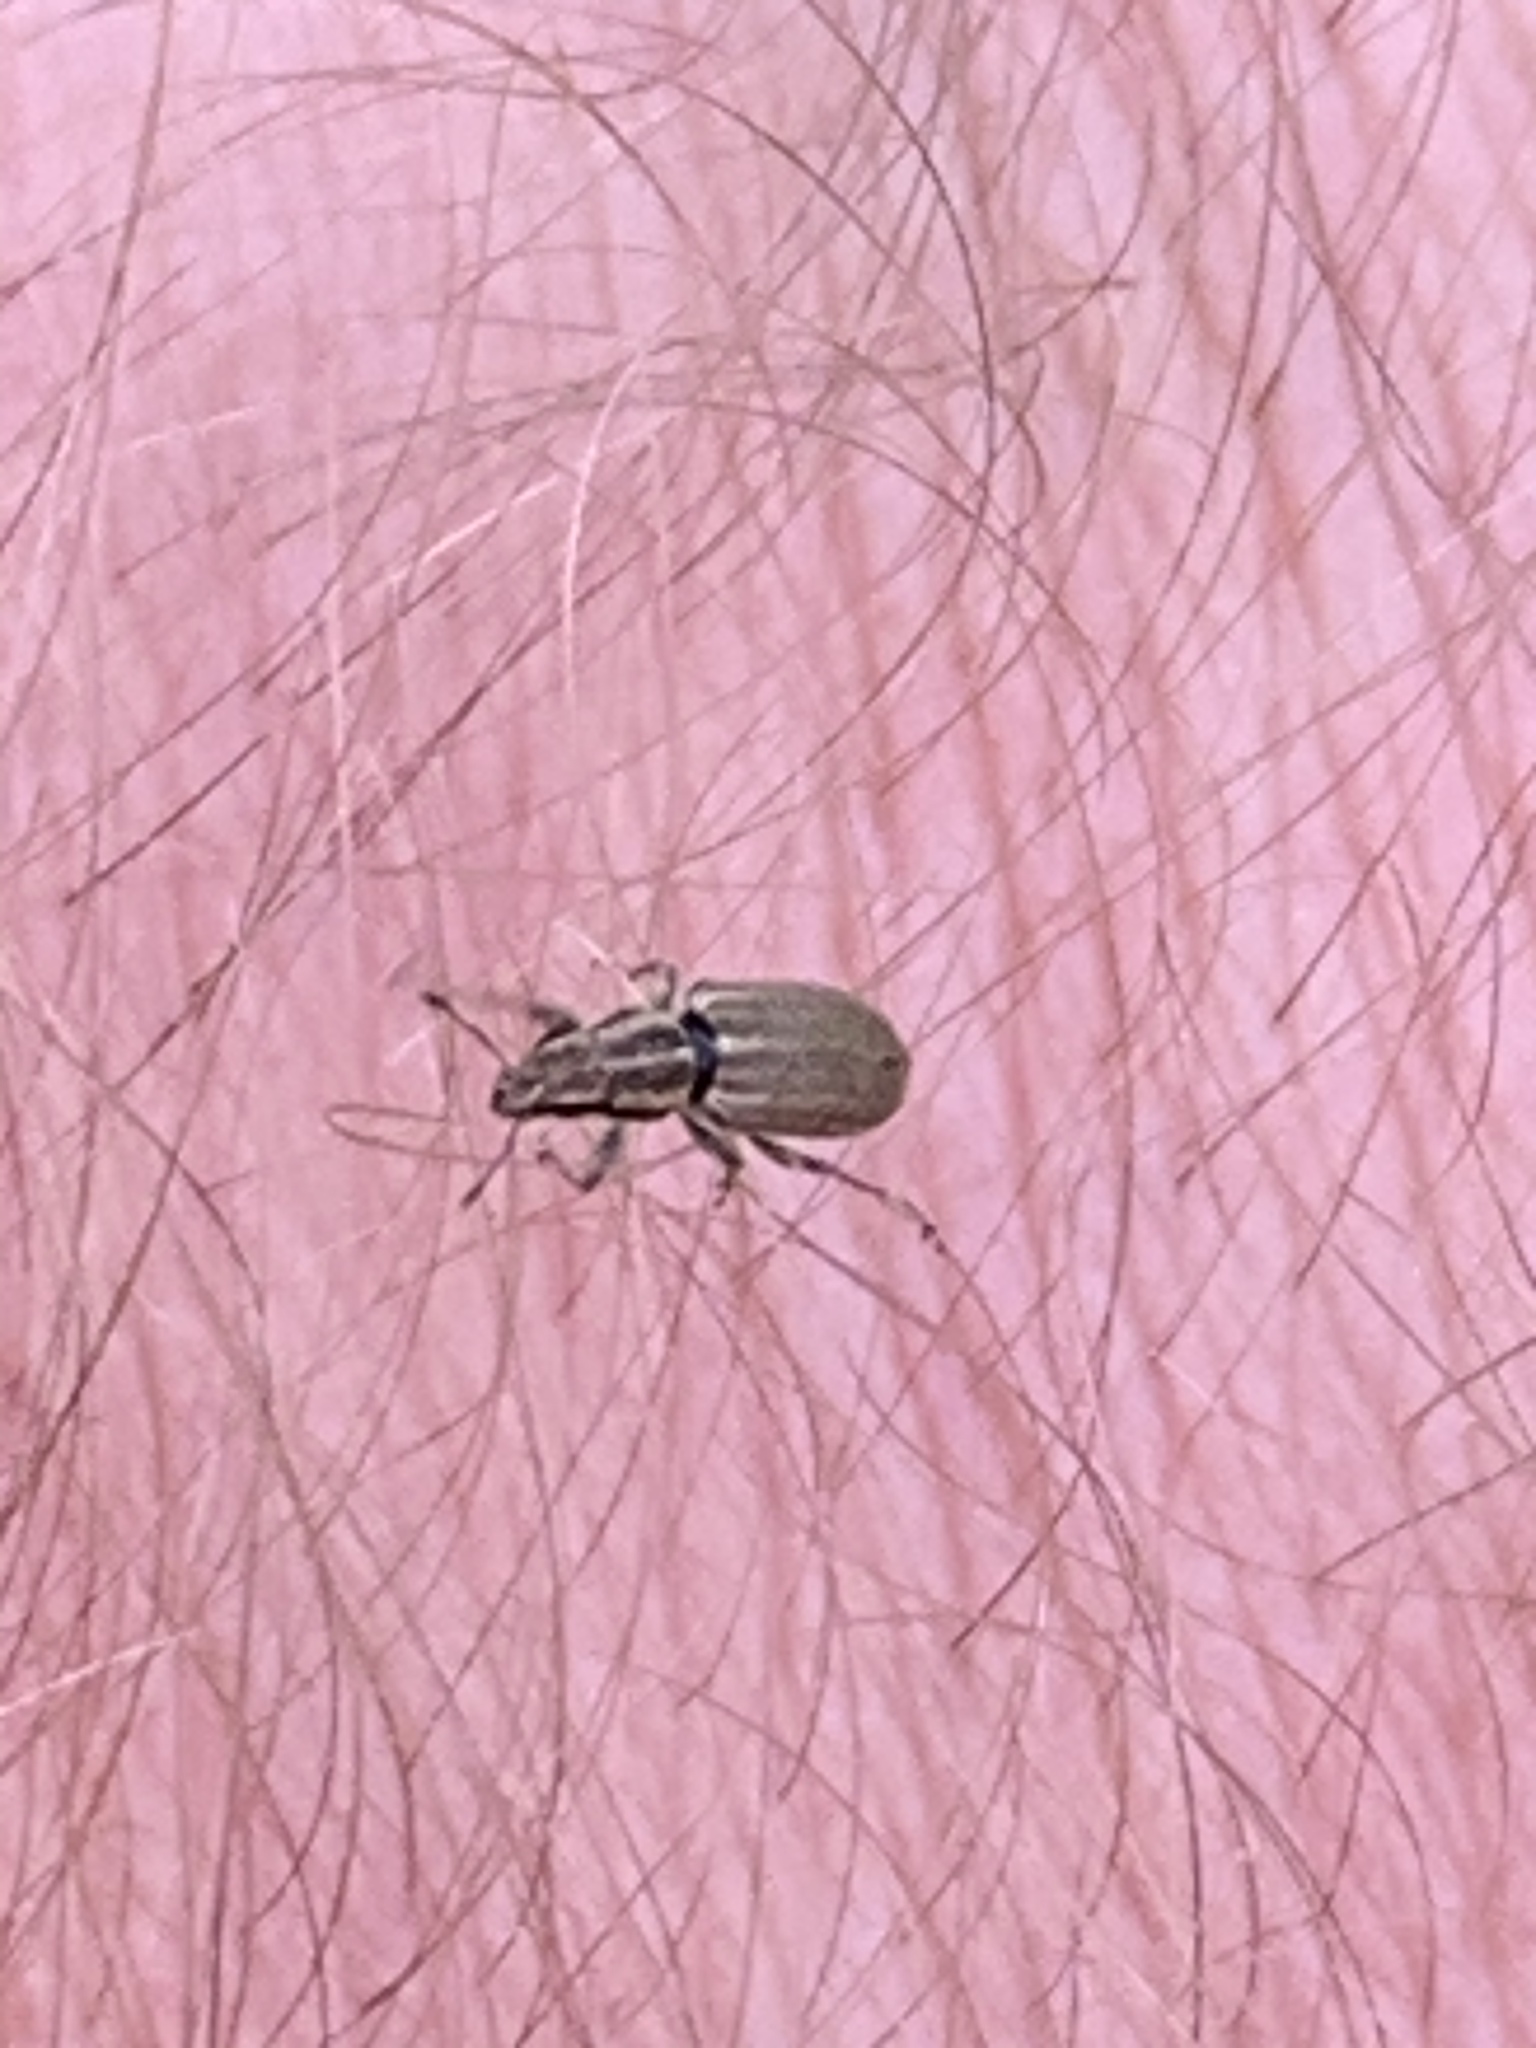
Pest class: pea_leaf_weevil